Tlayacapan

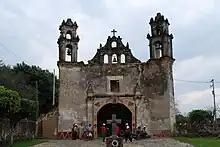
Capilla Santiago

The Santiago Chapel is found in the Santiago neighborhood, which used to be called Texcalpa, or the “witch” (male) neighborhood. Here are found many of the town's potters making everyday items such as pots for mole. The interior of this chapel is more decorated than most others with multicolored winged angels and saints. There is a three-gate opening into the atrium. The original atrium cross was decorated with flowers but this was stolen some time ago, as well as a number of other objects from the chapel property. The original doors remain, decorated with a mixture of symbols representing stars, suns and people. The squares with depictions of the sun and moon are considered to be particularly important. Each bell tower is decorated with Talavera tiles as well as stone spheres, which contain certification as to their perfection. Feast day is 25 July and celebrated with pre-Hispanic dance.